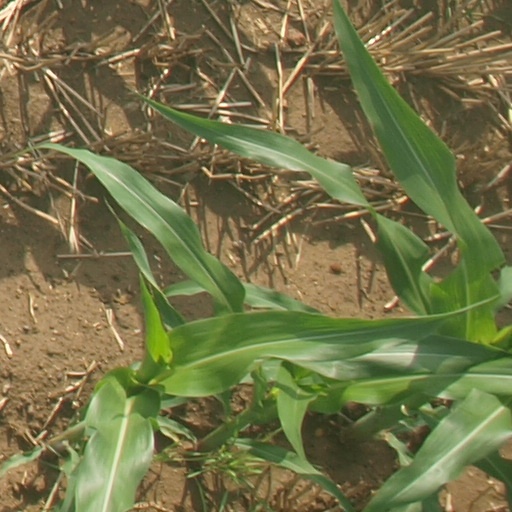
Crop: maize; corn